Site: brandenburg
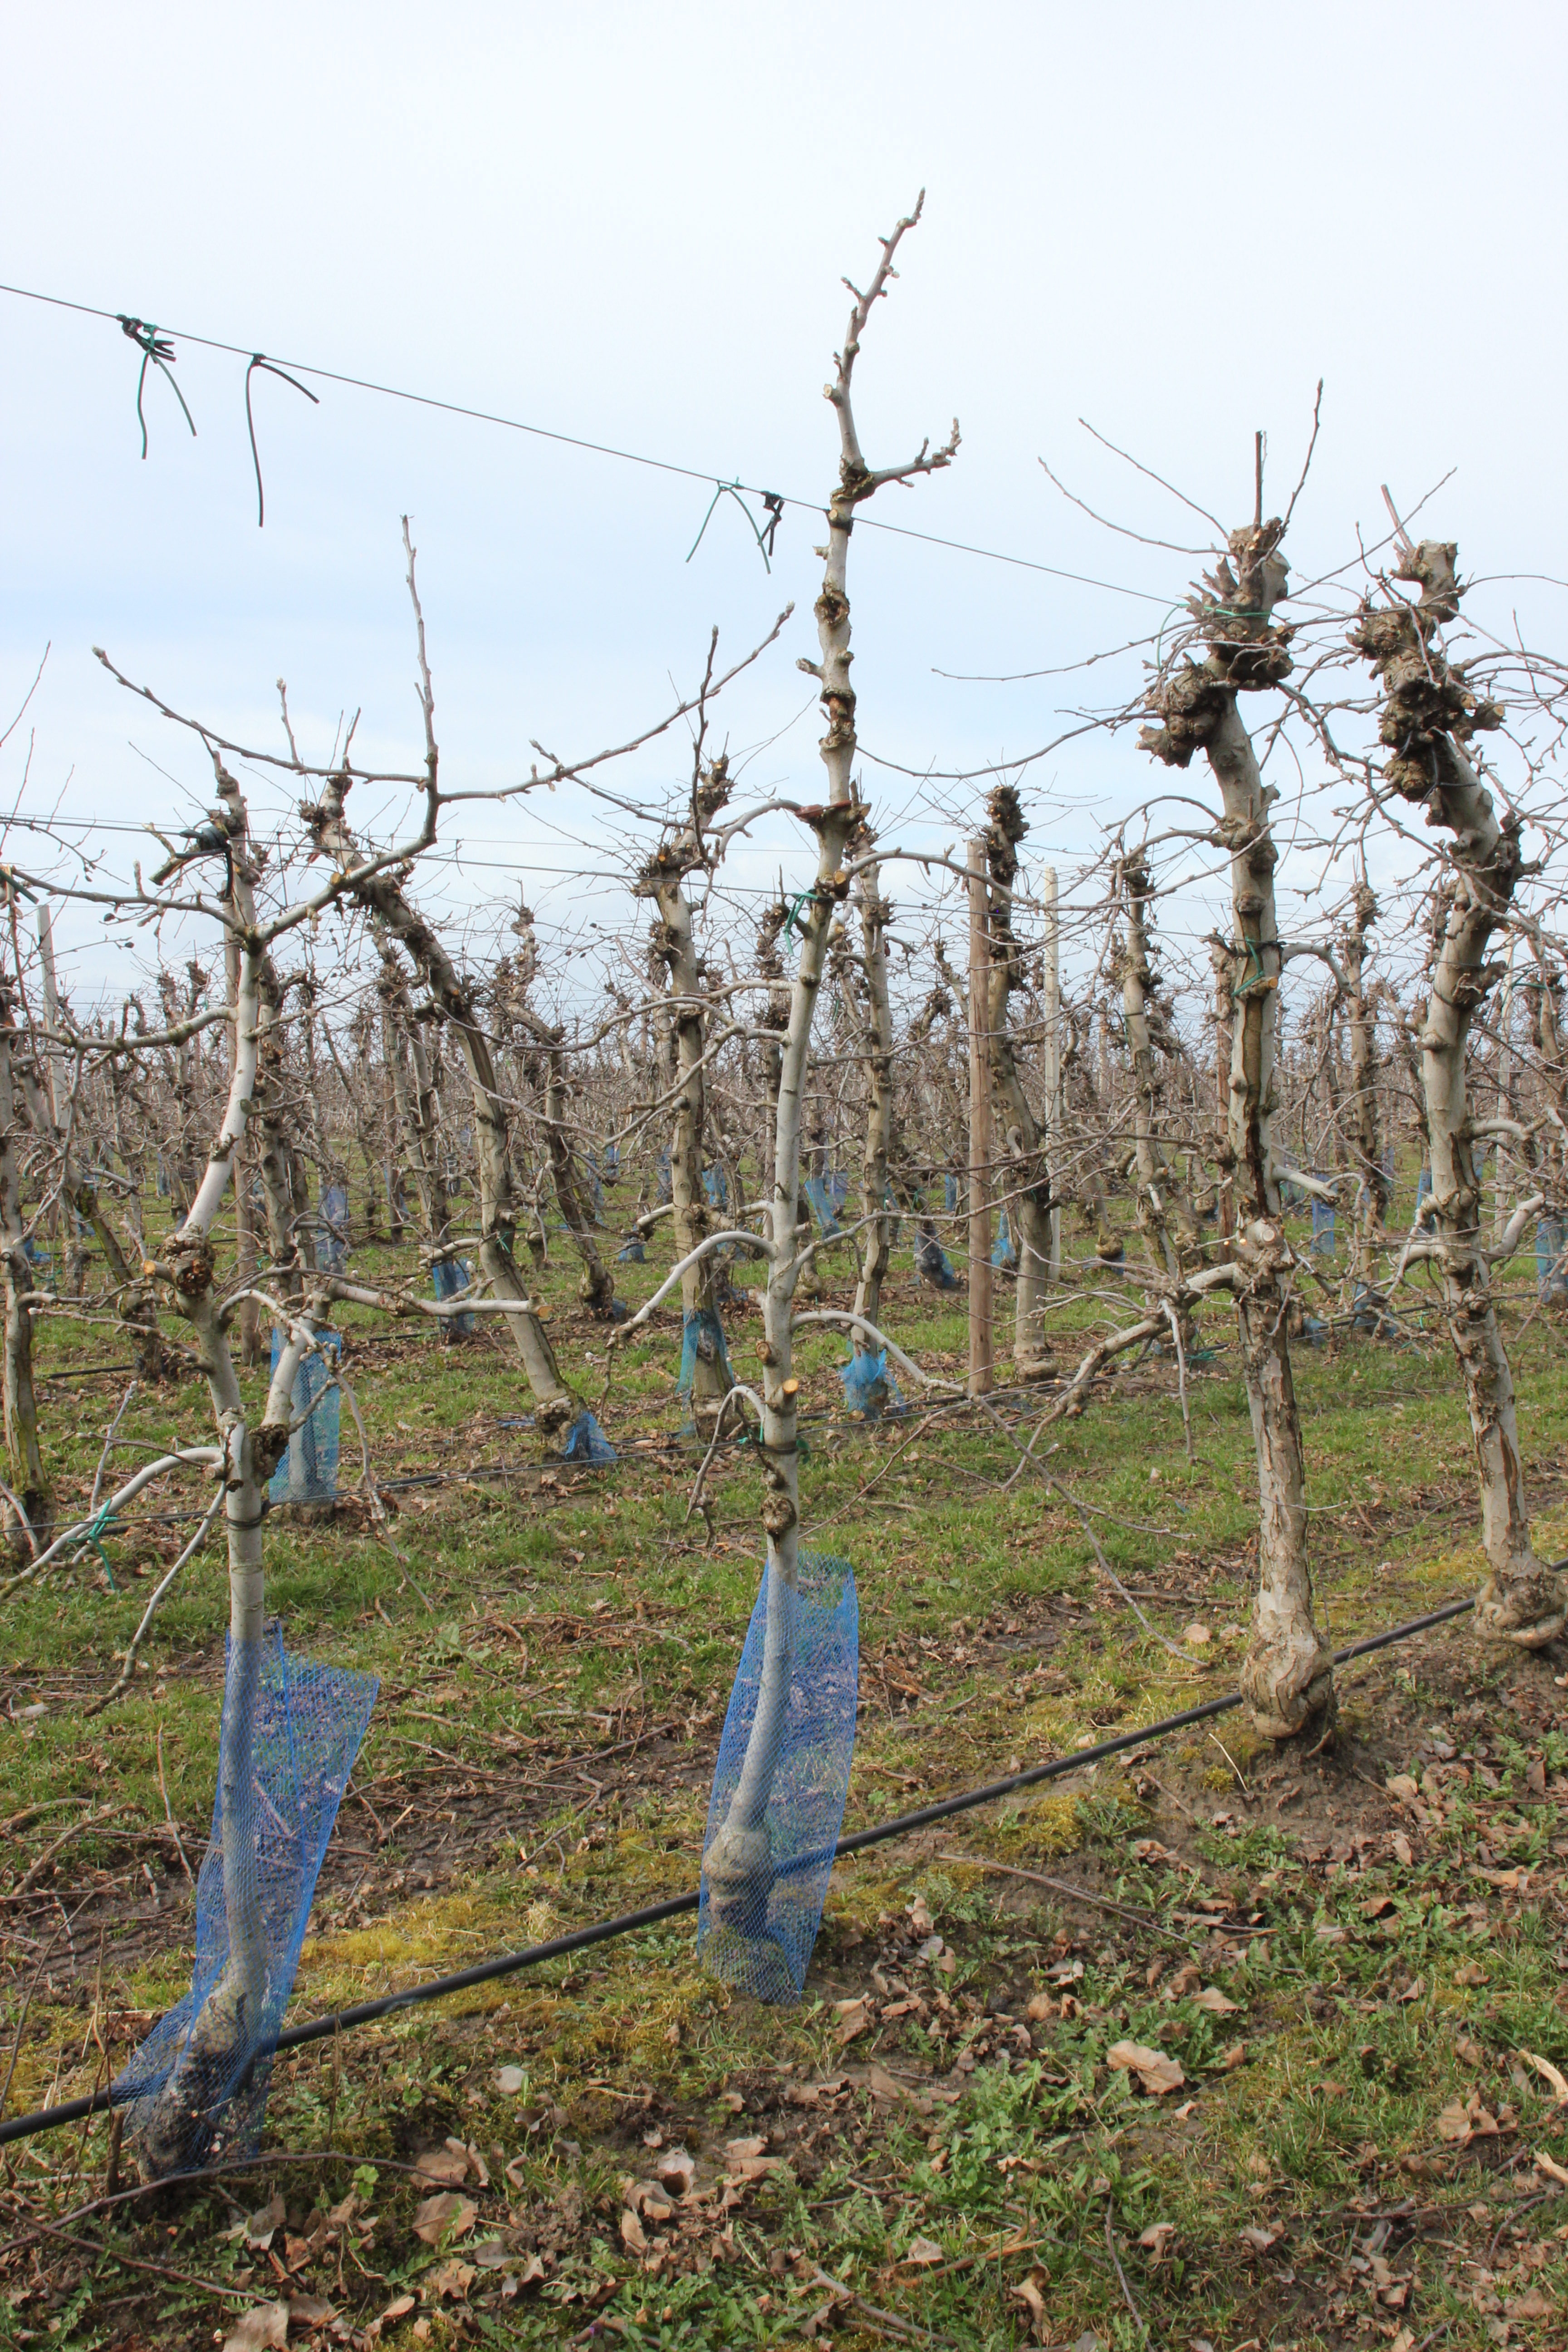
Growth stage (BBCH 01): Bud development